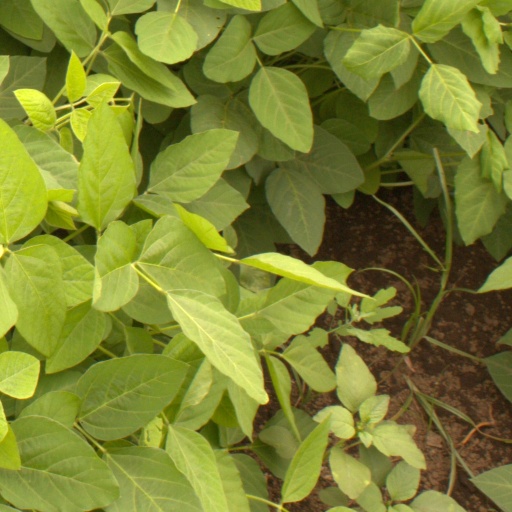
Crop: soybean